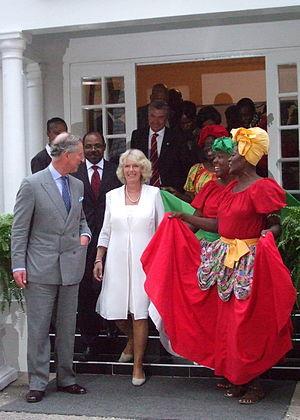
Il y a 13 monarchies dans les Amériques. Chacune est une monarchie constitutionnelle dans laquelle le souverain hérite de son mandat, le conservant généralement jusqu'à sa mort ou son abdication, et est lié par les lois et les coutumes dans l'exercice de ses pouvoirs. Dix de ces monarchies sont des États indépendants qui partagent comme souverain respectif la reine Élisabeth II, et qui sont des royaumes du Commonwealth, alors que les trois autres sont des dépendances d'autres monarchies européennes. En tant que telles, aucune des monarchies des Amériques n’a de monarque en permanence.